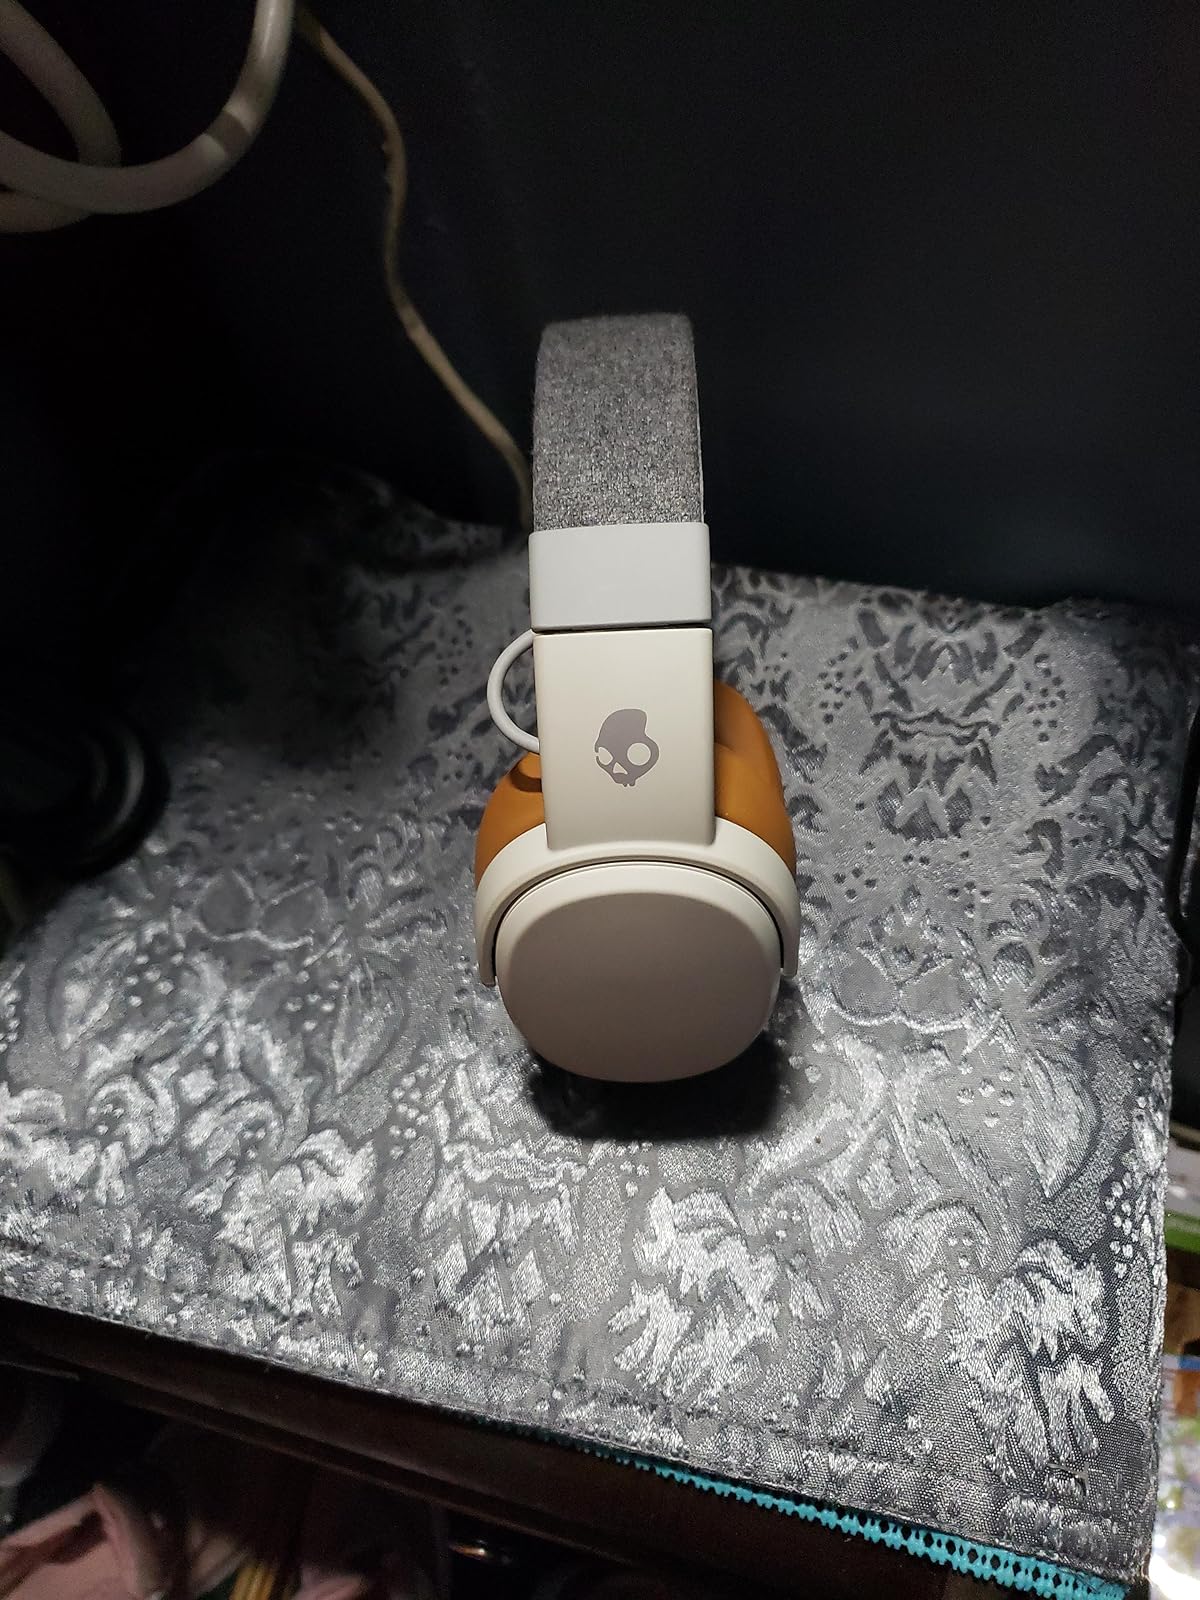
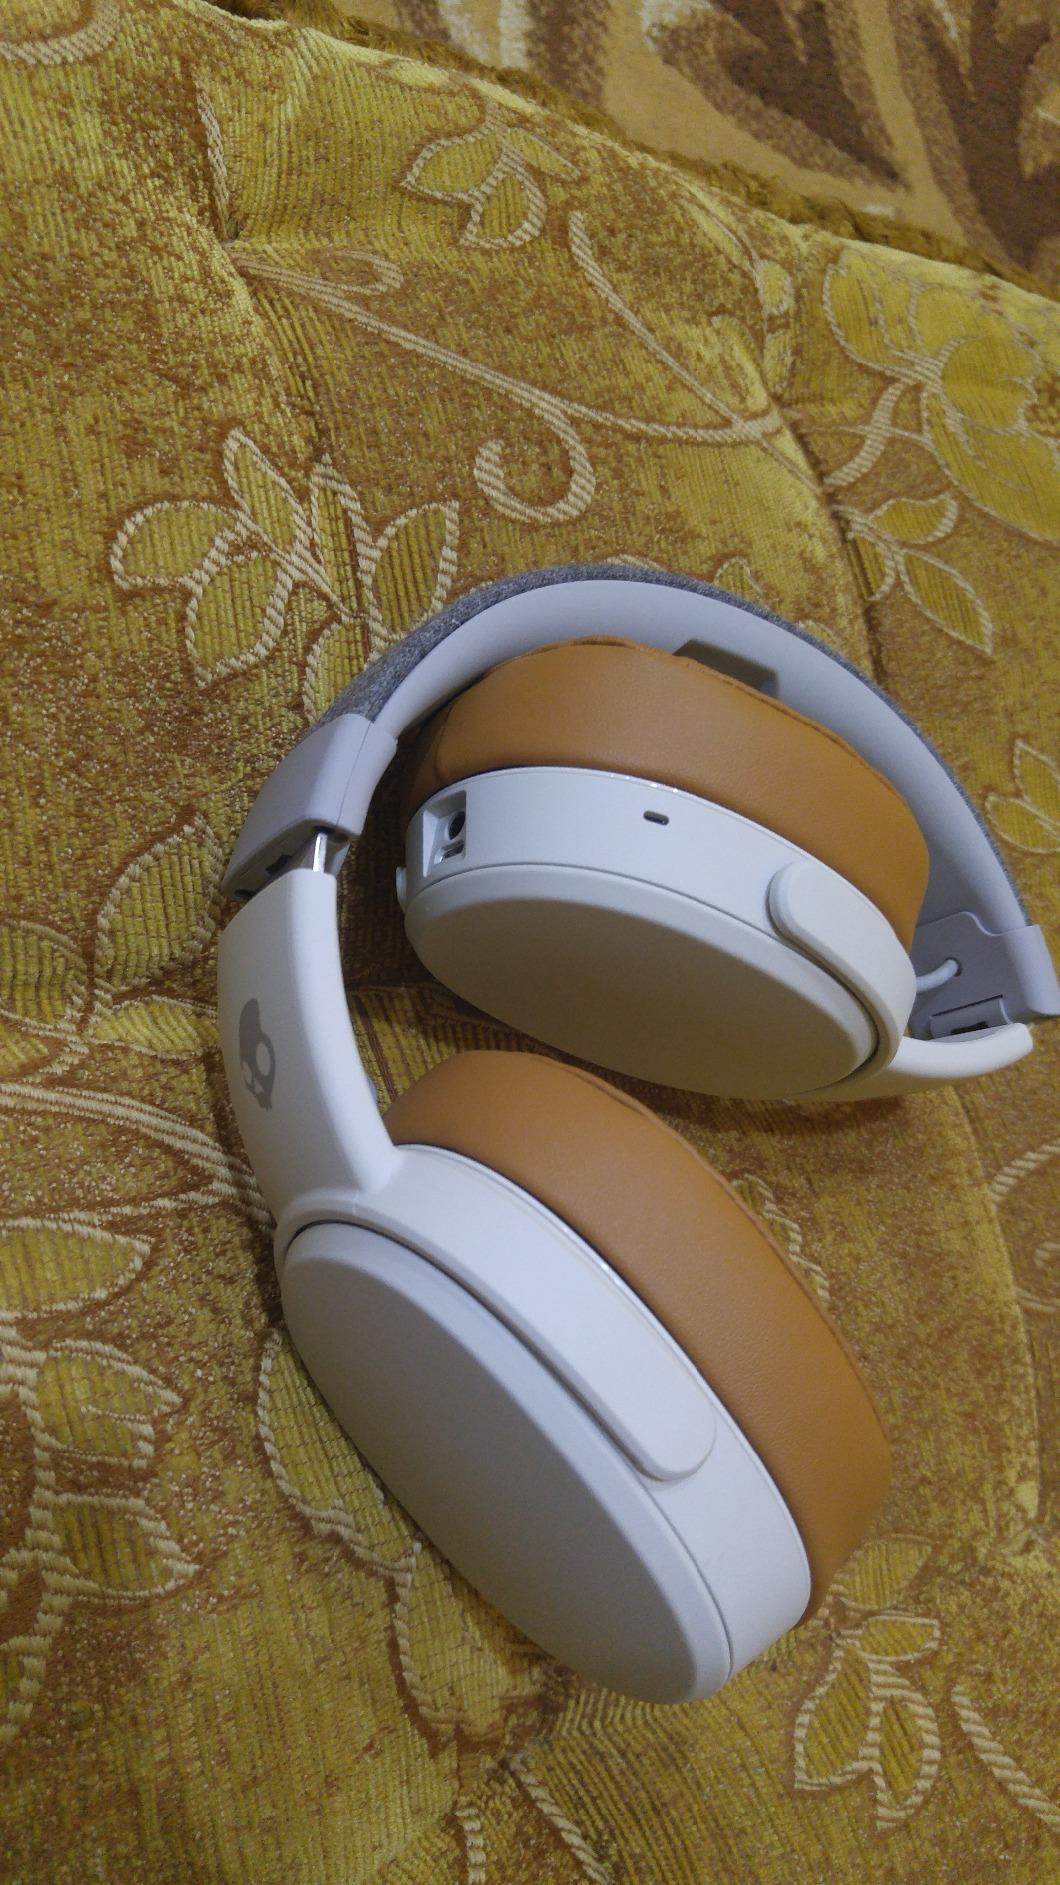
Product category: headphones
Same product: yes